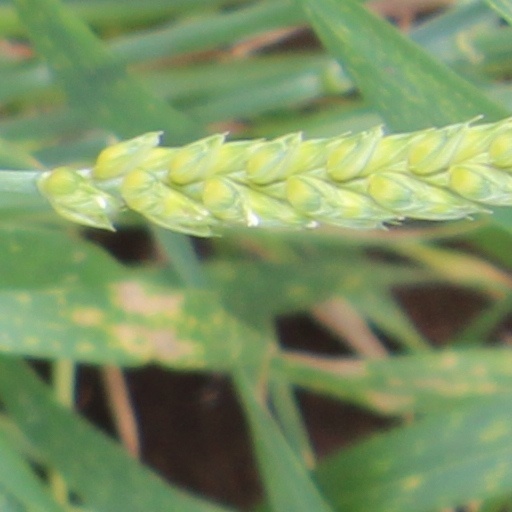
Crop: wheat